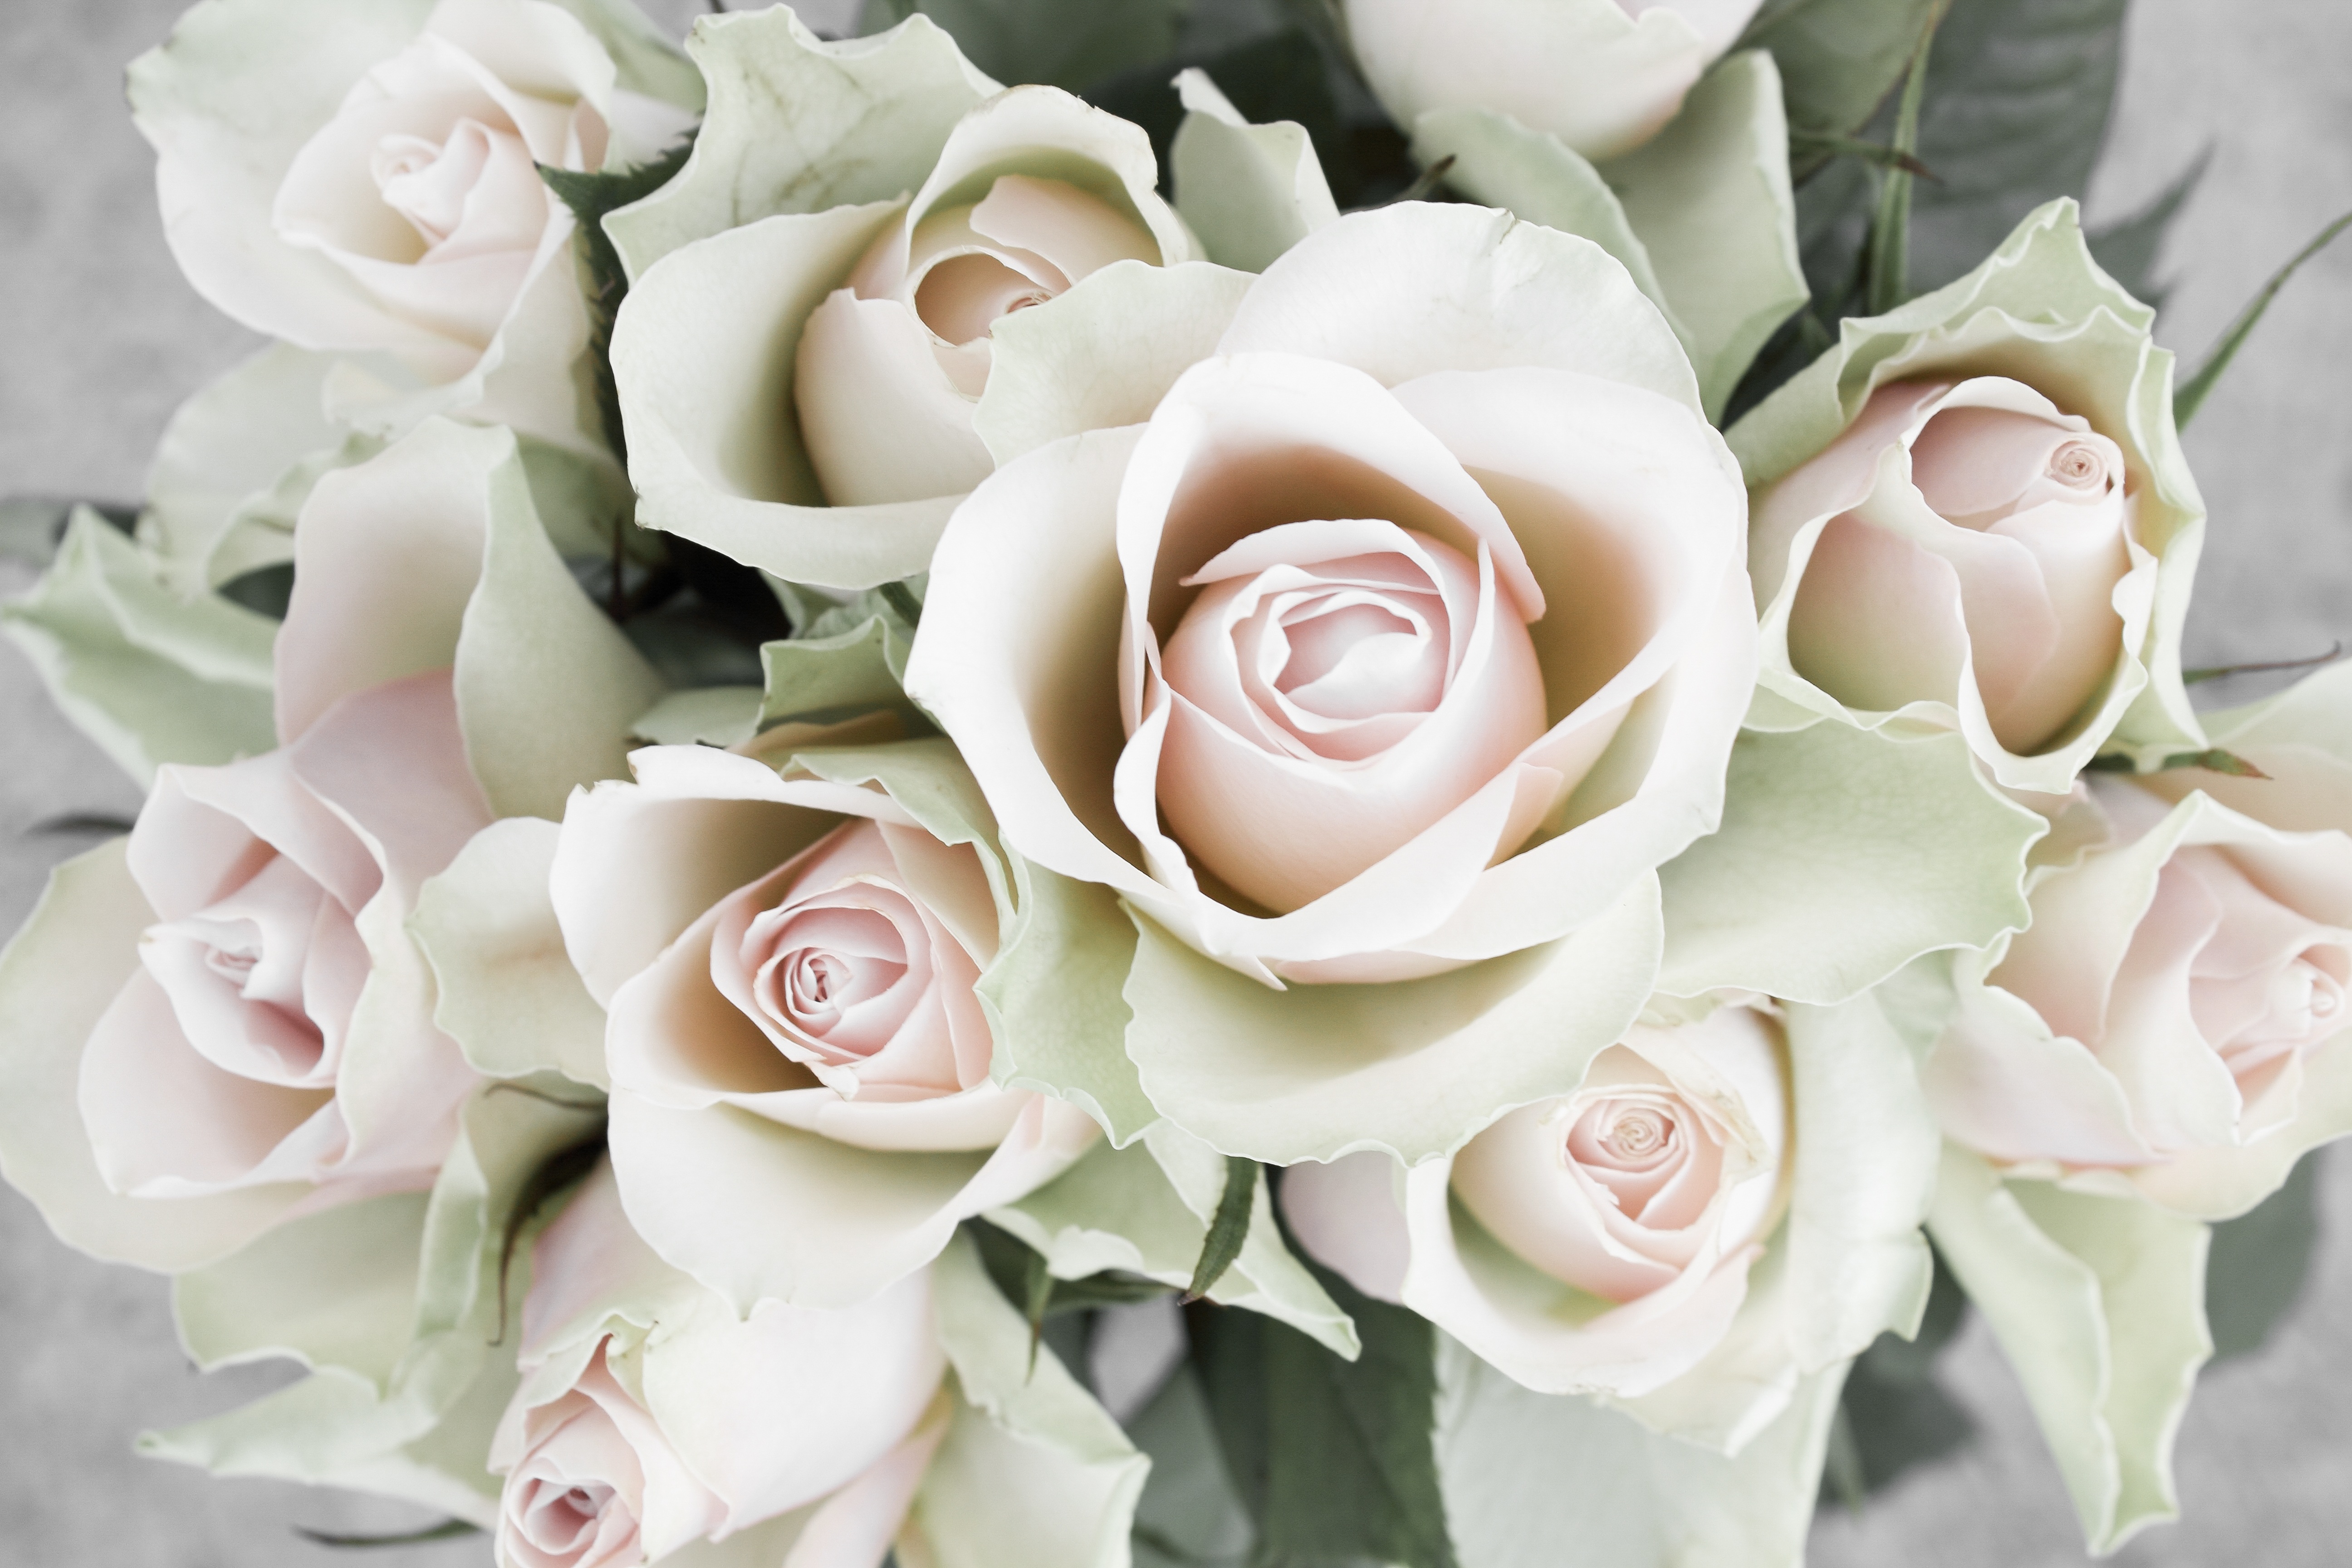
blossom, plant, flower, petal, love, bouquet, rose, romance, romantic, pink, wedding, flowers, roses, valentine, rose petals, floristry, flowering plant, garden roses, flower bouquet, cut flowers, floral design, rose bouquet, land plant, flower arranging